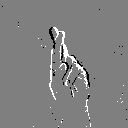
ASL letter: r